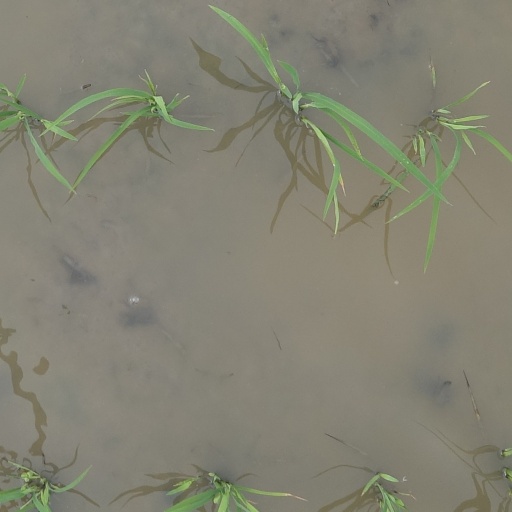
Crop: rice